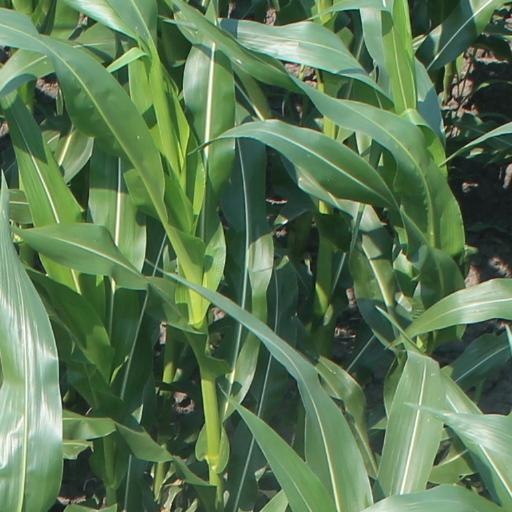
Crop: maize; corn